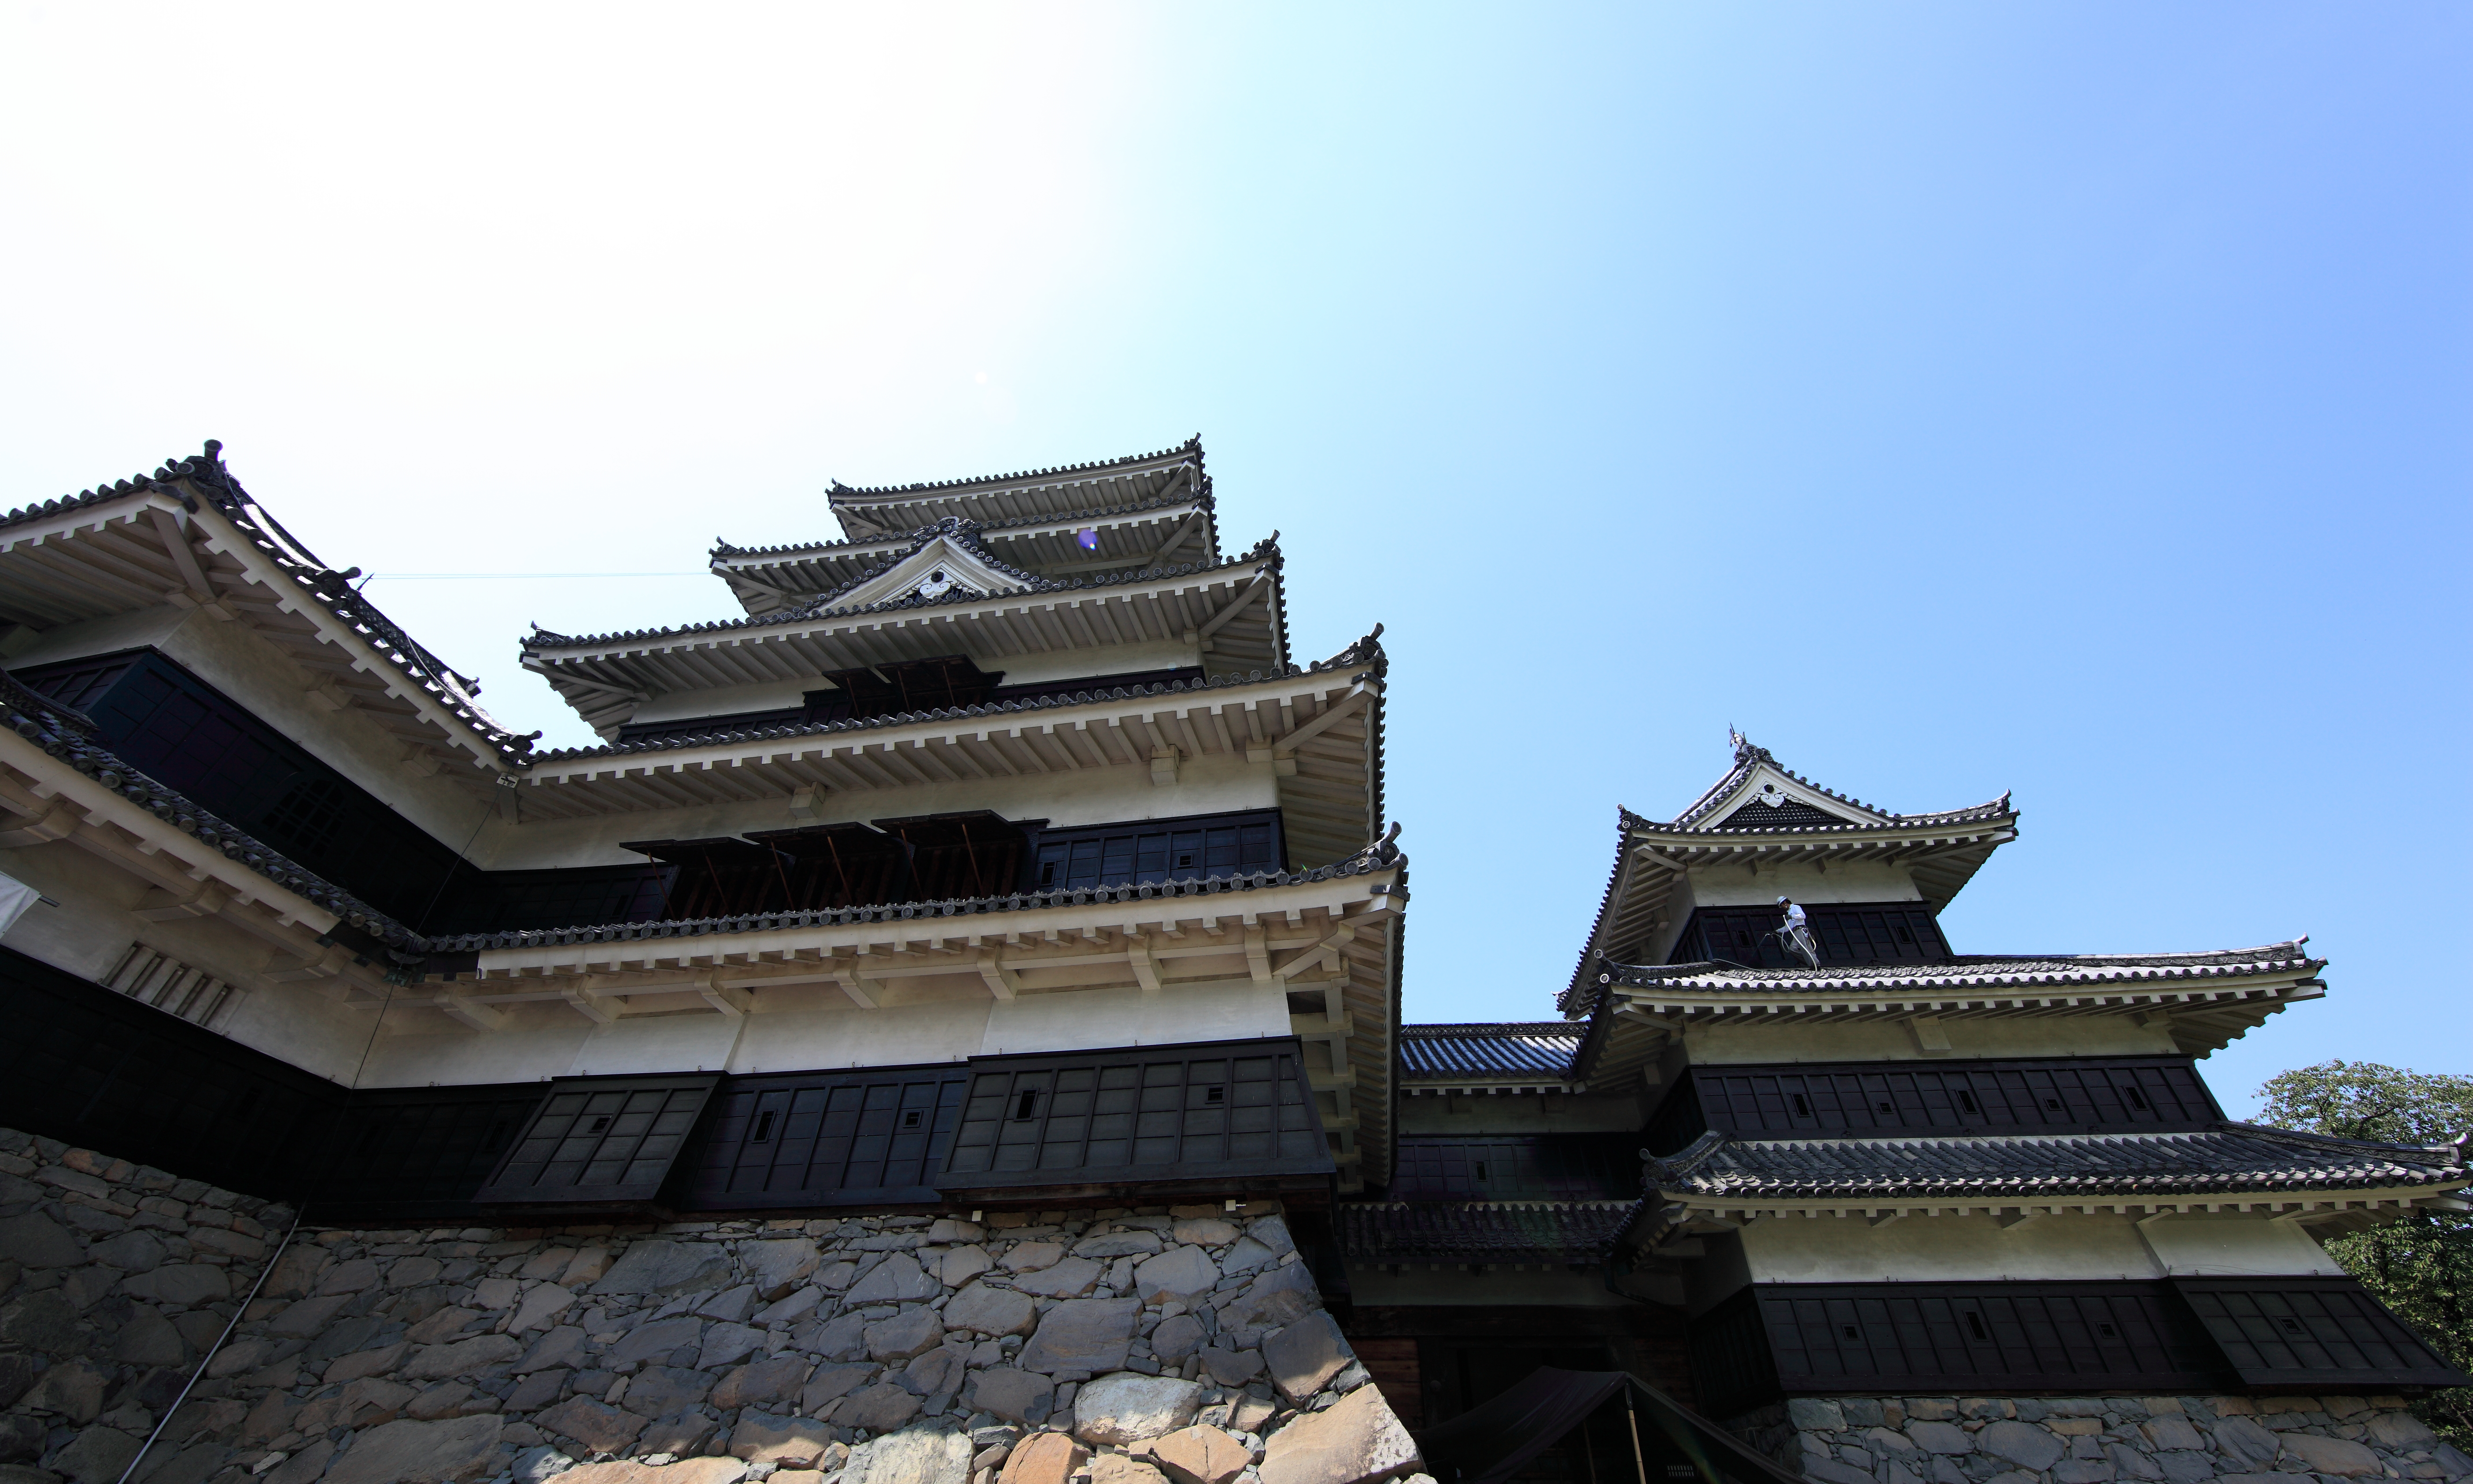
architecture, roof, building, palace, travel, high, tower, castle, landmark, facade, tourism, japan, place of worship, temple, 5d, hires, markii, hi, res, resolution, nagano, matsumoto, nippon, nihon